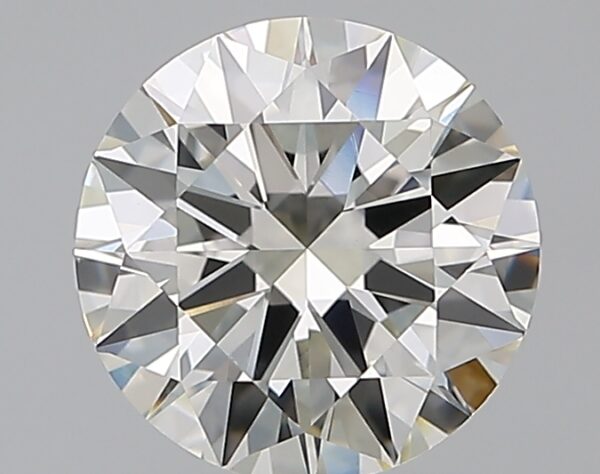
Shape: round
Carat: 2
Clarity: VS1
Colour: J
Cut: EX
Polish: EX
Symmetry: EX
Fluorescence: F
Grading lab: GIA
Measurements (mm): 8.13 x 8.17 x 4.91